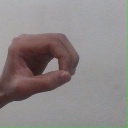
अक्षर: औ